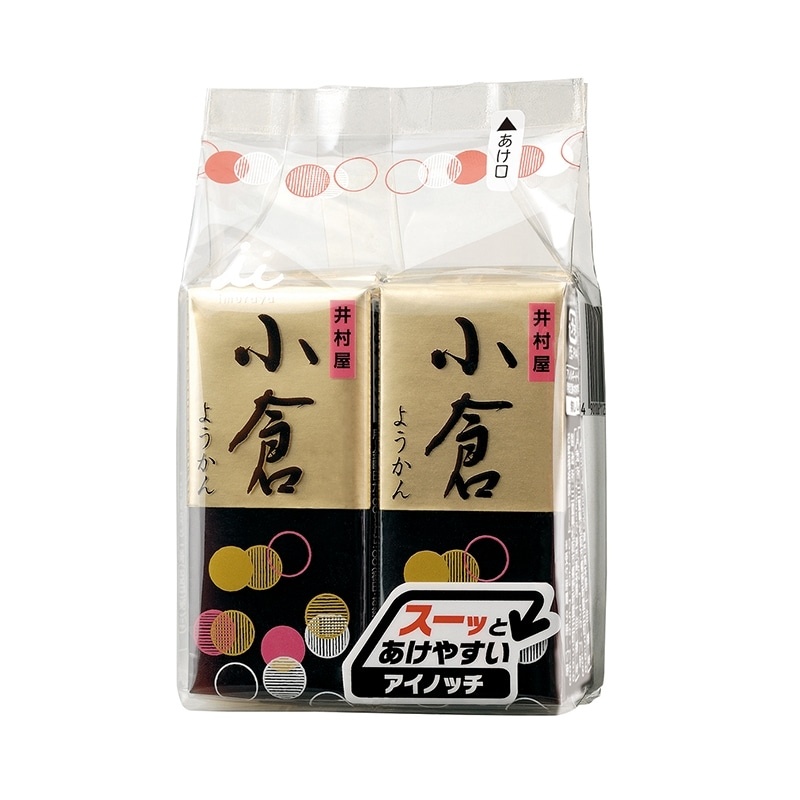
Imuraya Mini Yokan Ogura (232G)
Brand: Yoneya
Yokan is a traditional Japanese sweet that are made of red bean paste, agar, and sugar. *Picture(s) are for reference only
Category: Food, Beverages & Tobacco > Food Items > Snack Foods > Sticky Rice Cakes